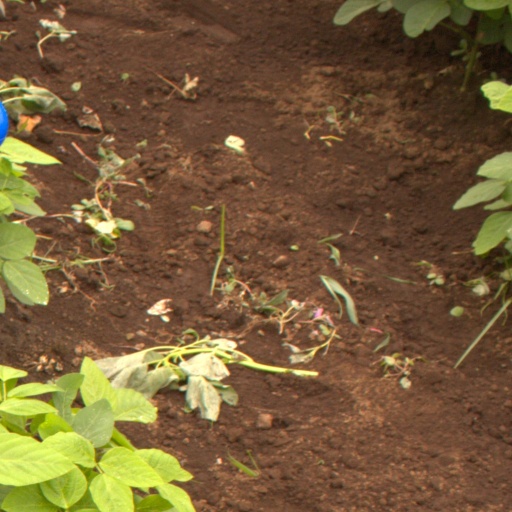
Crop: soybean